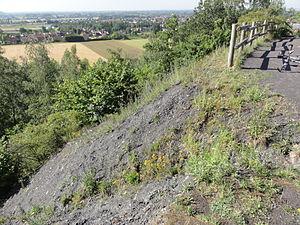
Terril n° 122 dit 10 de l'Escarpelle Est, Fosse n° 10 de la Compagnie des mines de l'Escarpelle, Leforest, Pas-de-Calais, Nord-Pas-de-Calais, France.
La fosse nᵒ 10 de la Compagnie des mines de l'Escarpelle est un ancien charbonnage du Bassin minier du Nord-Pas-de-Calais, situé à Leforest. Il s'agit de la dernière fosse ouverte par la Compagnie, mais aussi de sa fosse la plus septentrionale. Lors de sa mise en service, elle reprend l'exploitation de la fosse nᵒ 6. En parallèle, des cités sont construites au nord et au sud du carreau.
Dans le bassin minier du Nord-Pas-de-Calais, 339 terrils sont recensés. En 1969, les Houillères leur ont attribué un numéro individuel, pour les référencer, et les exploiter. Ils sont numérotés d'ouest en est, du nᵒ 1 au 202. Une liste complémentaire a été créée dans les années 1970. Les sites y sont numérotés de 203 à 260, sans logique spécifique, chaque numéro ayant été attribué en fonction des sites susceptibles d'être exploités. Certains sites étant composés de plusieurs terrils annexes ou satellites, une lettre suit le numéro.